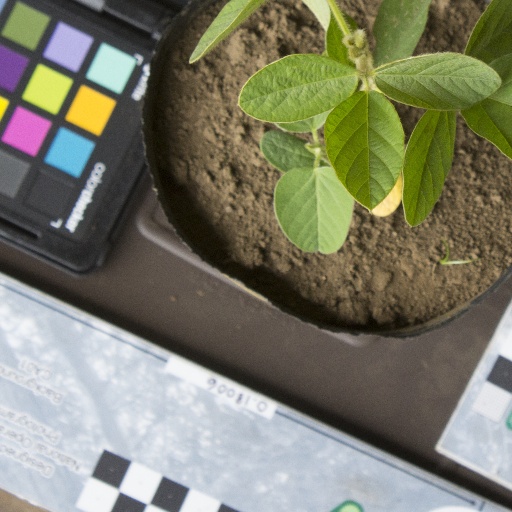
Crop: soybean